Paulo Duarte (footballer)

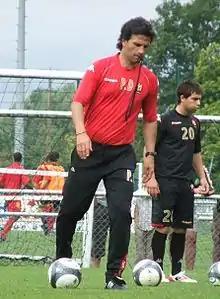
Duarte as manager of Le Mans in 2009

Paulo Jorge Rebelo Duarte (born 6 April 1969) is a Portuguese retired footballer who played as a central defender, currently a manager.